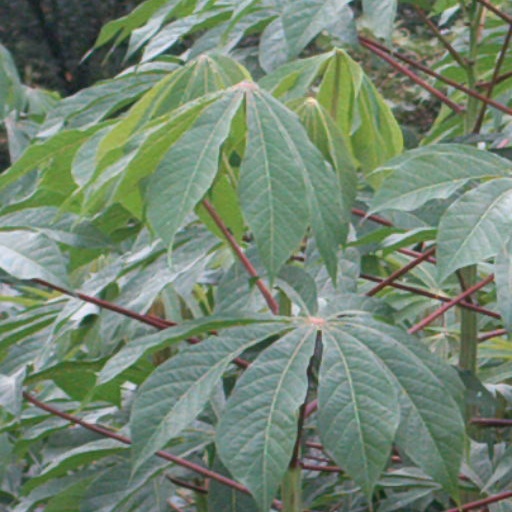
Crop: cassava